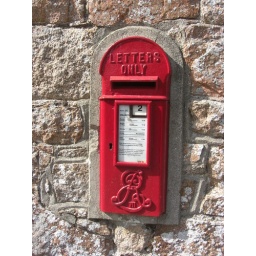
A lovely old Edwardian lamp box being used in a wall at St Cyr in Jersey